Georgiy Rudov

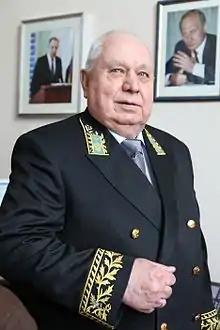
Rudov in 2016

Georgiy Alekseyevich Rudov (1 May 1939 – 14 November 2021) was a Russian diplomat. He served as Ambassador of the Soviet Union and later Russia to Laos from 1990 to 1993 and Ambassador of Russia to Kyrgyzstan from 1997 to 2002.